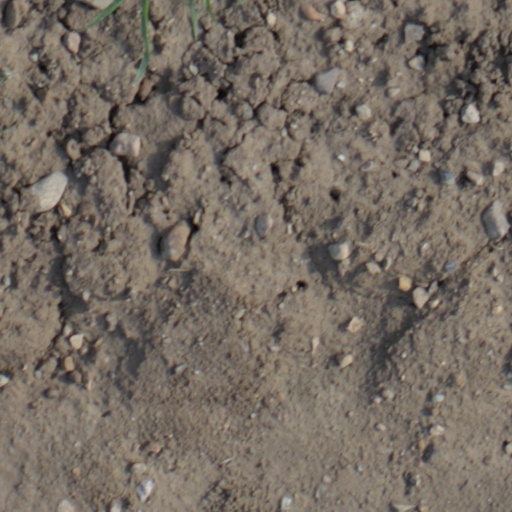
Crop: wheat